Zombie Nightmare

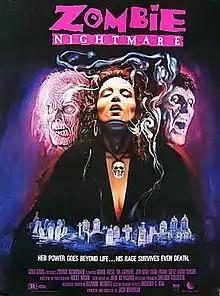
Promotional release poster

Zombie Nightmare is a 1987 Canadian zombie film produced and directed by Jack Bravman, written by John Fasano, and starring Adam West, Jon Mikl Thor, Tia Carrere, Frank Dietz, and Linda Singer. The film centres around a baseball player who is killed by a group of teenagers and is resurrected as a zombie by a Haitian voodoo priestess. The zombie goes on to kill the teens, whose deaths are investigated by the police. The film was shot in the suburbs of Montreal, Canada. It was originally written to star mostly black actors but, at the request of investors, the characters' names were changed to more typically white names. While Bravman was credited as director, Fasano directed the majority of the film. Problems occurred between Fasano and the production crew, who believed him to be assistant director and ignored his directions.